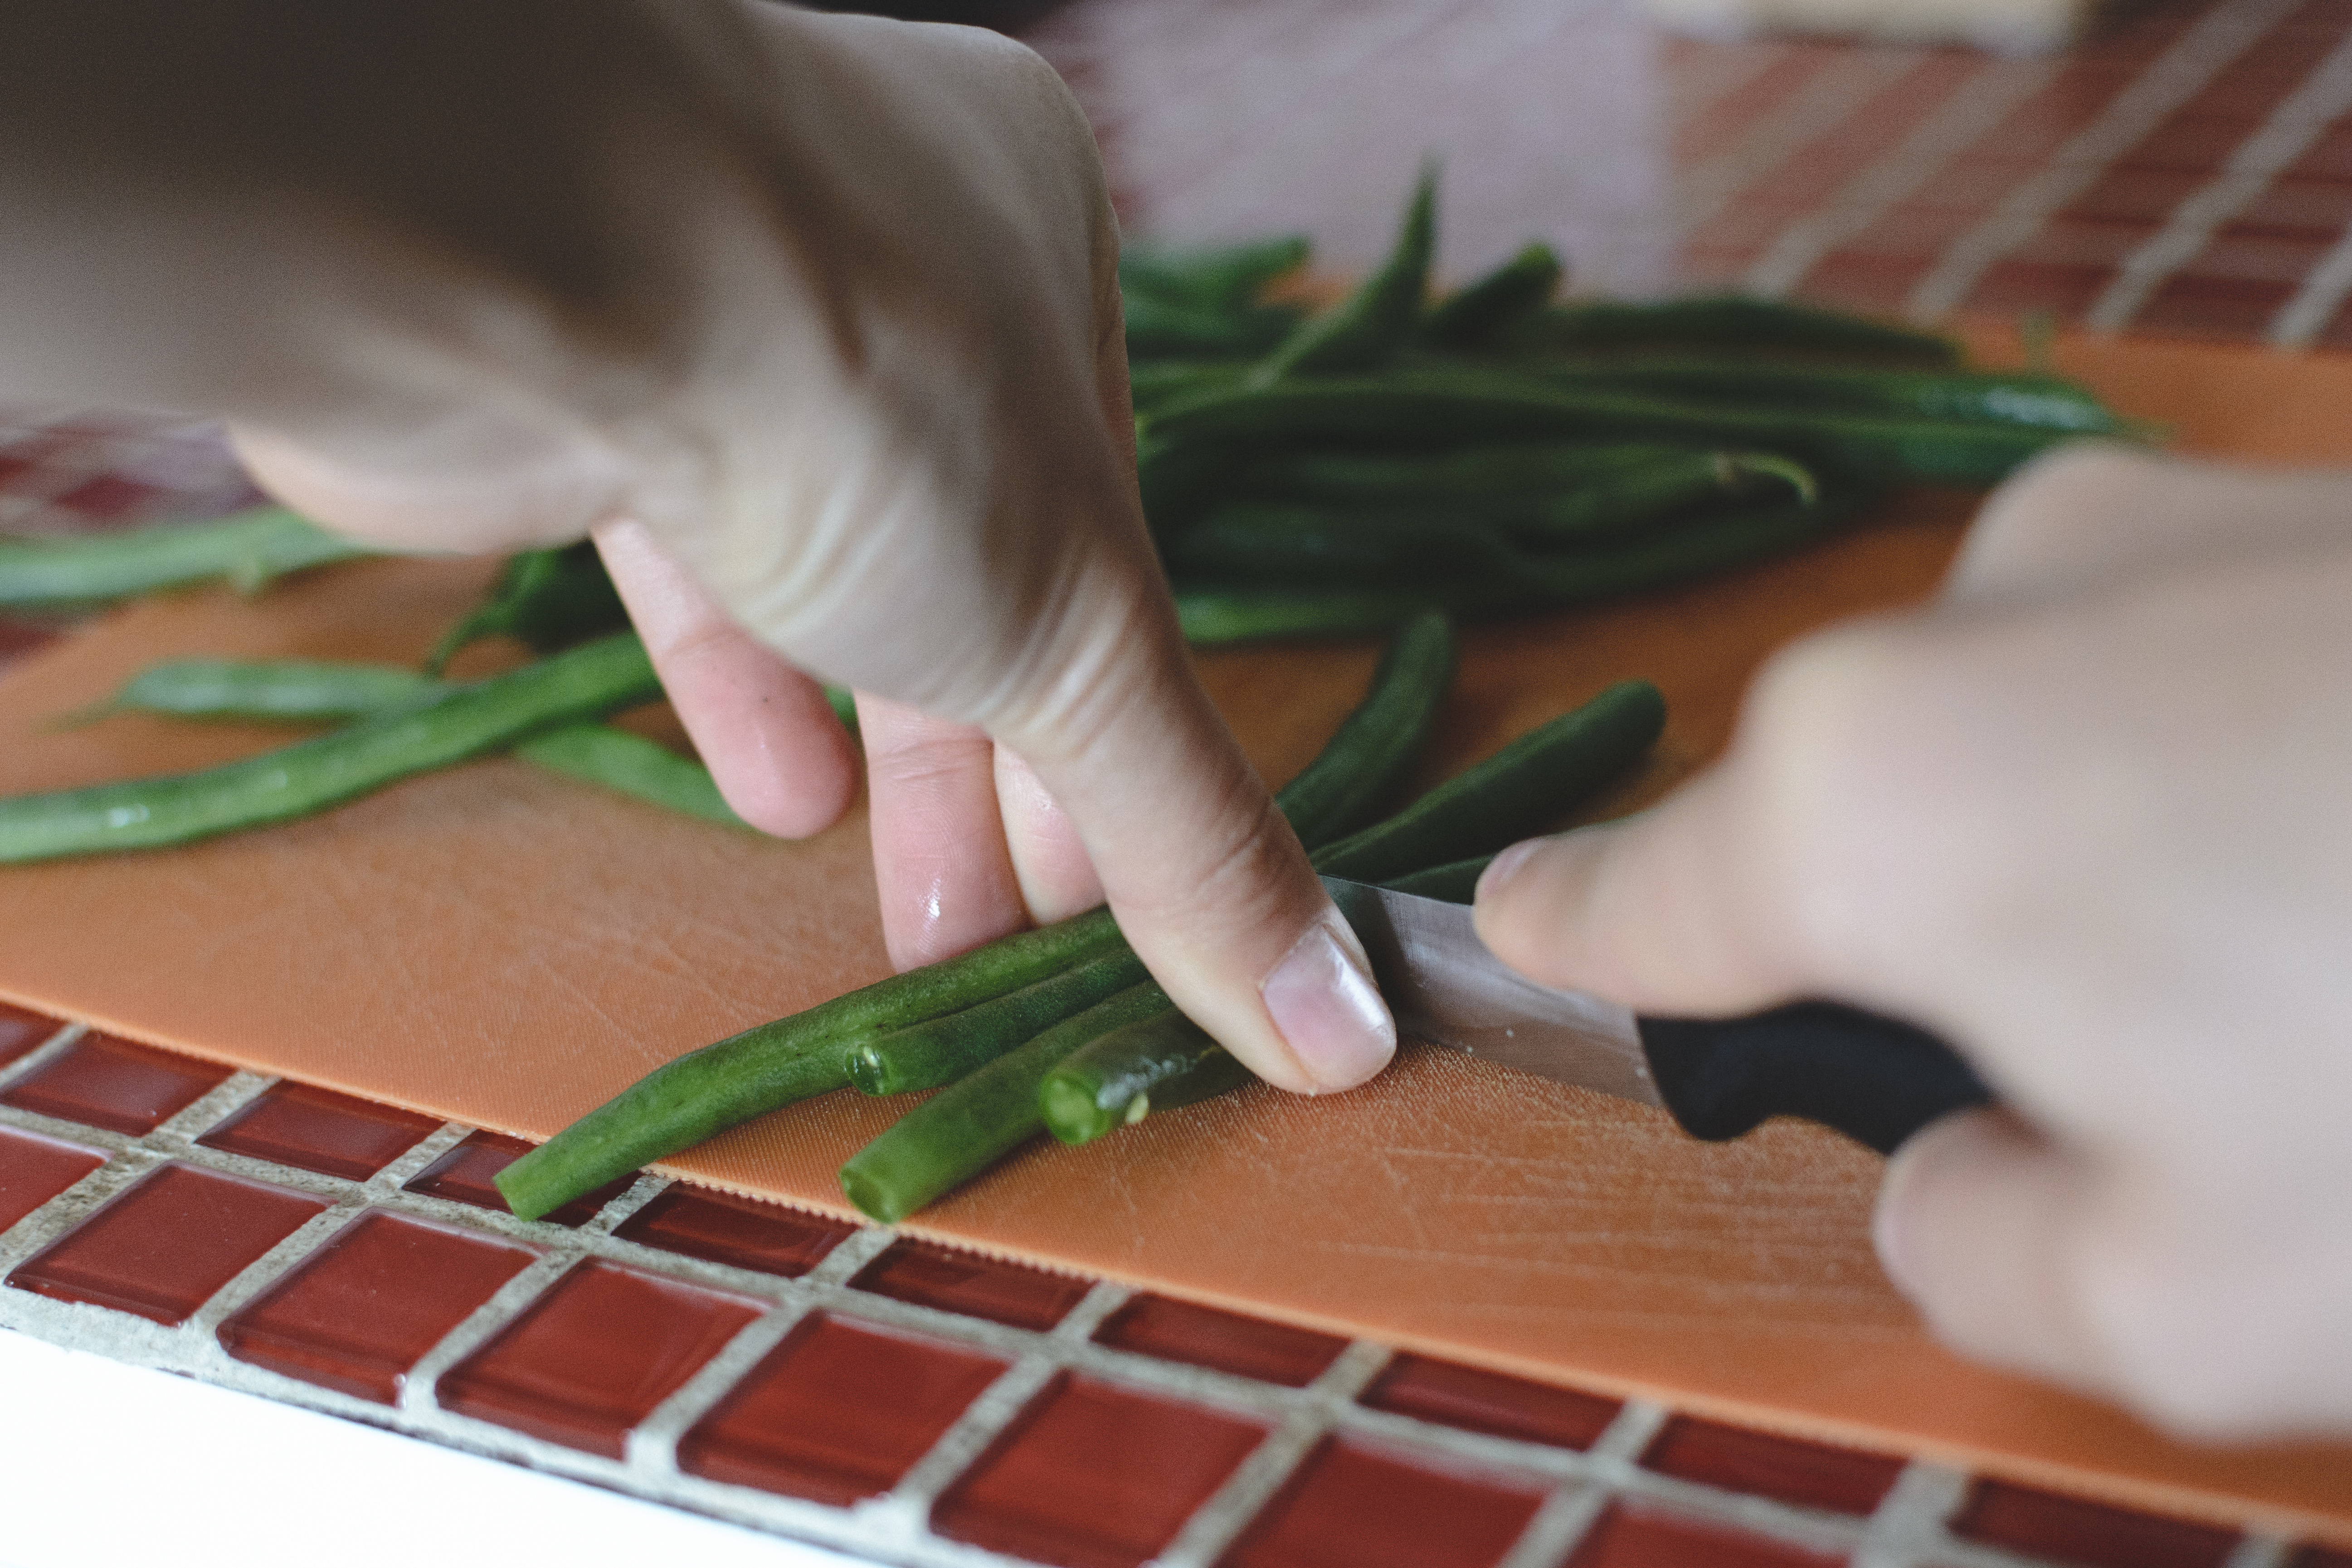
food, vegetable, asparagus, leek, scallion, Cal ot, plant, ingredient, cuisine, produce, green bean, recipe, chives, dish